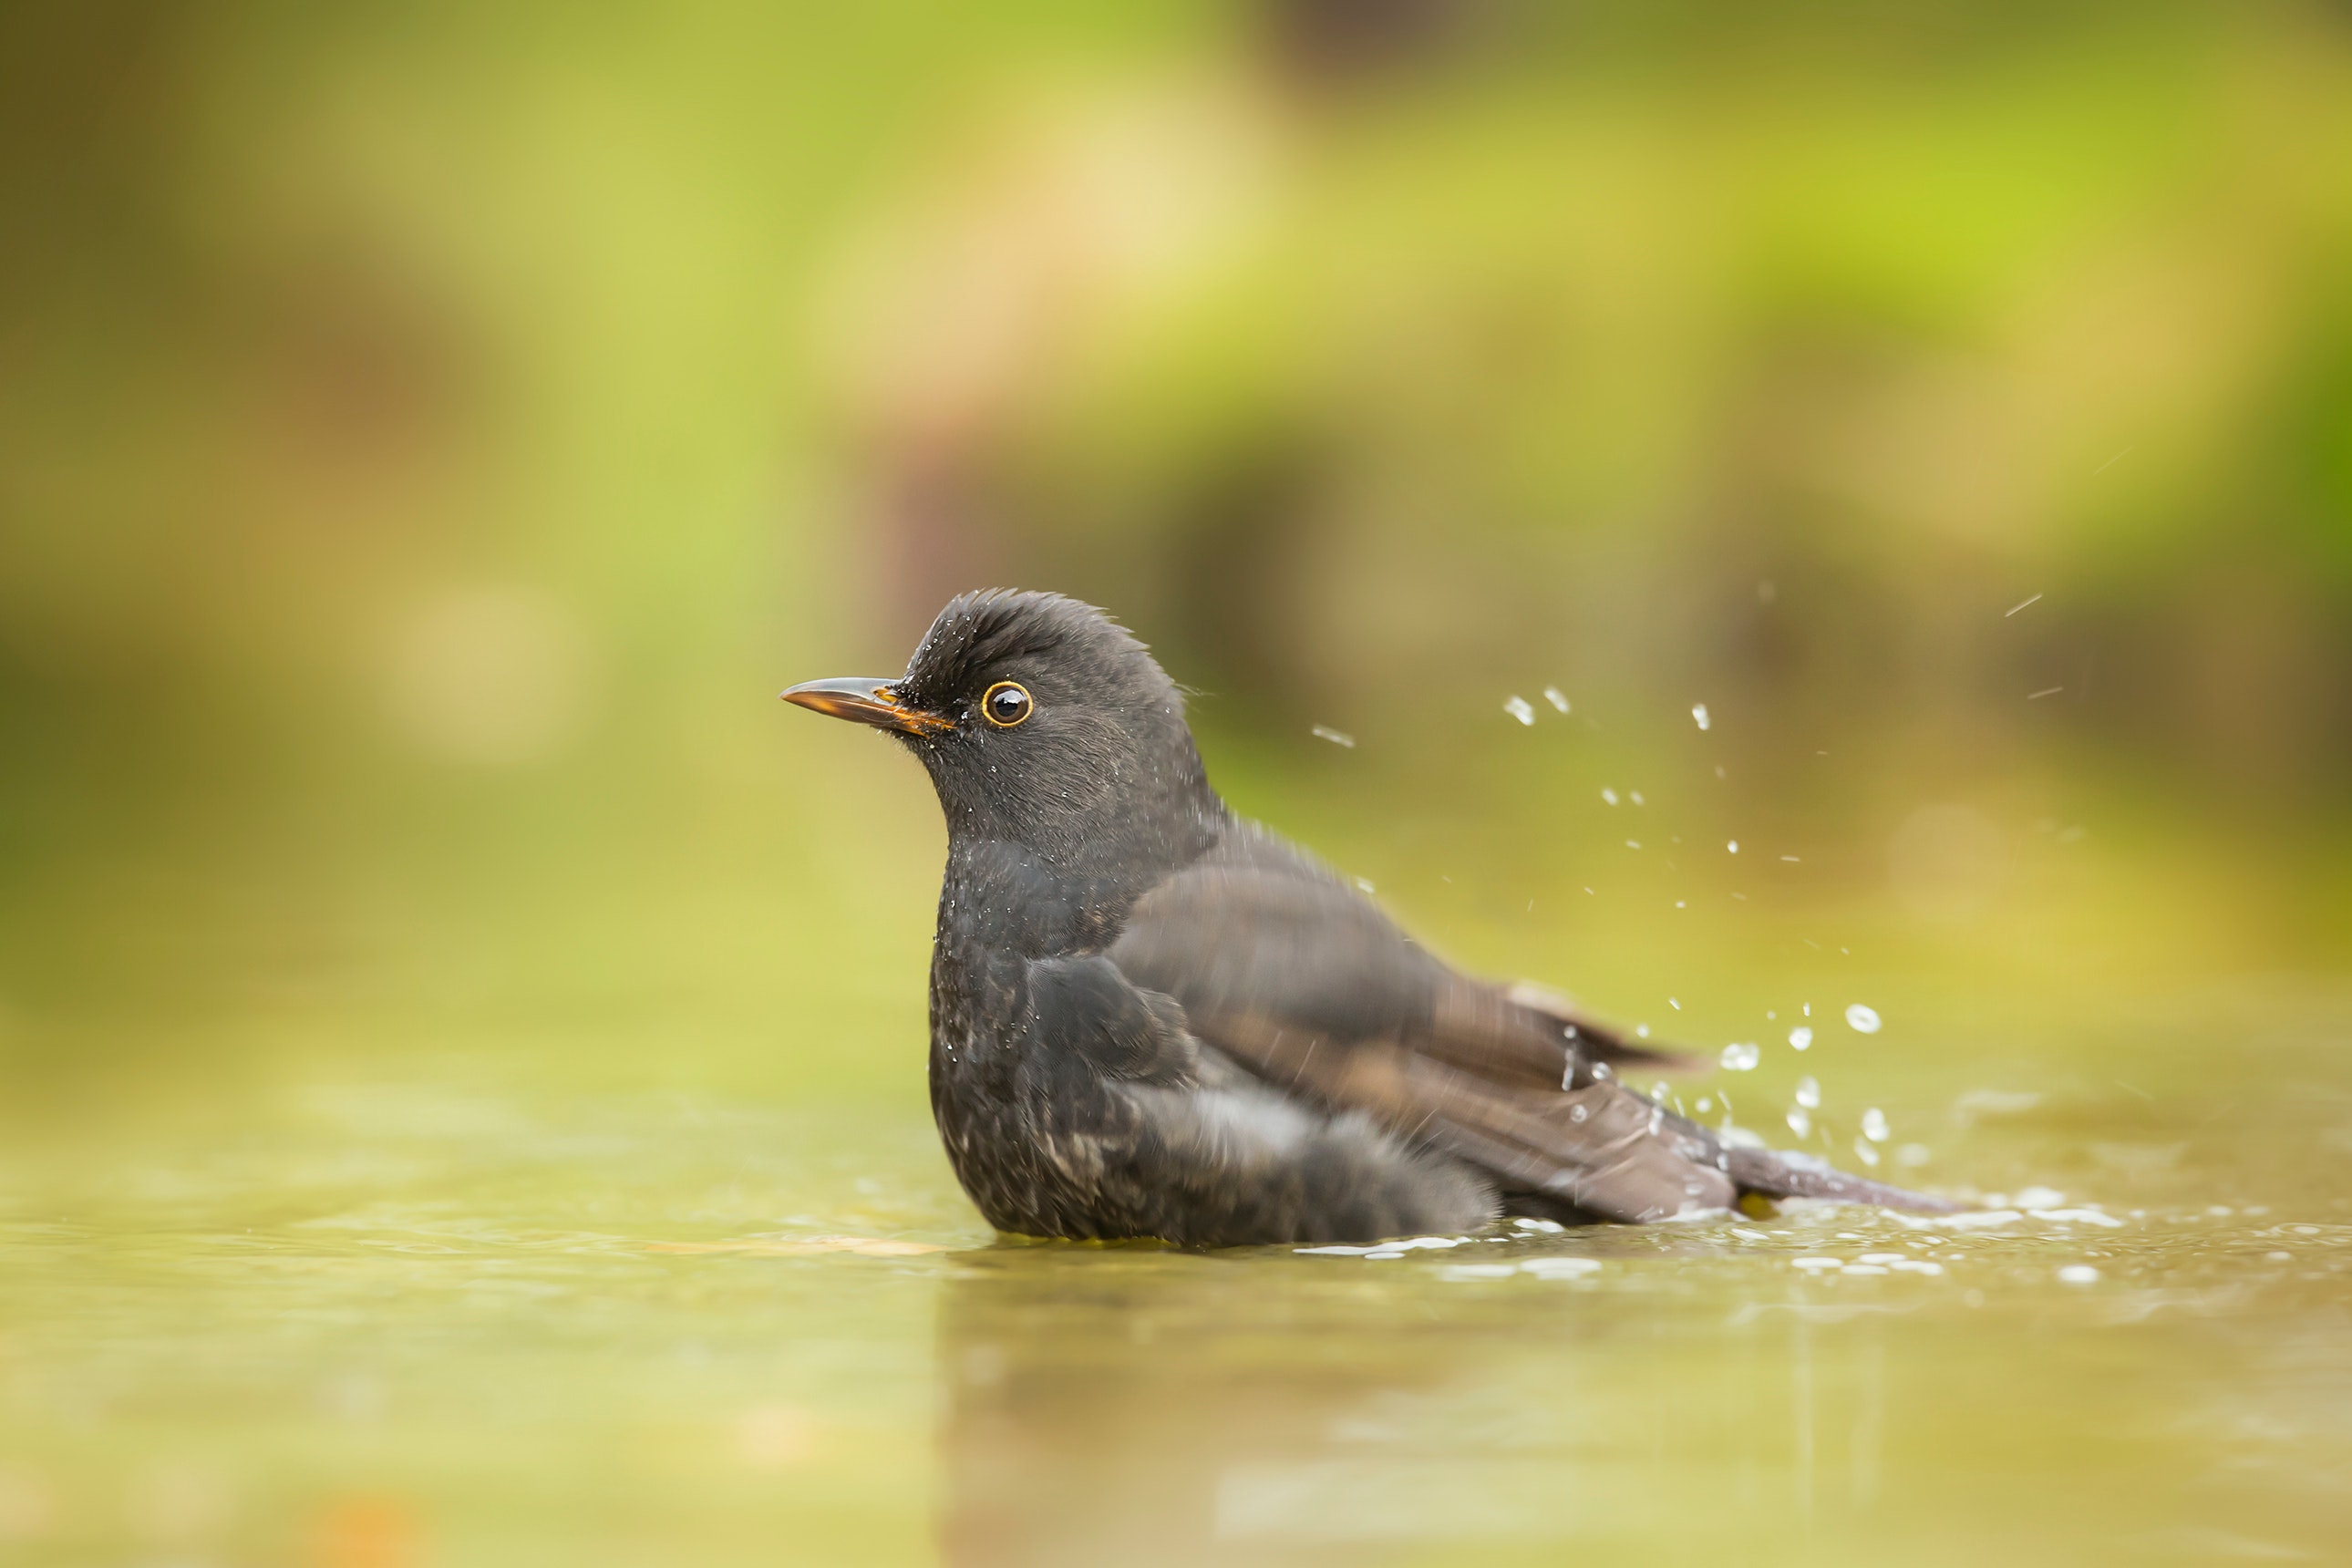
bird, beak, wildlife, blackbird, organism, perching bird